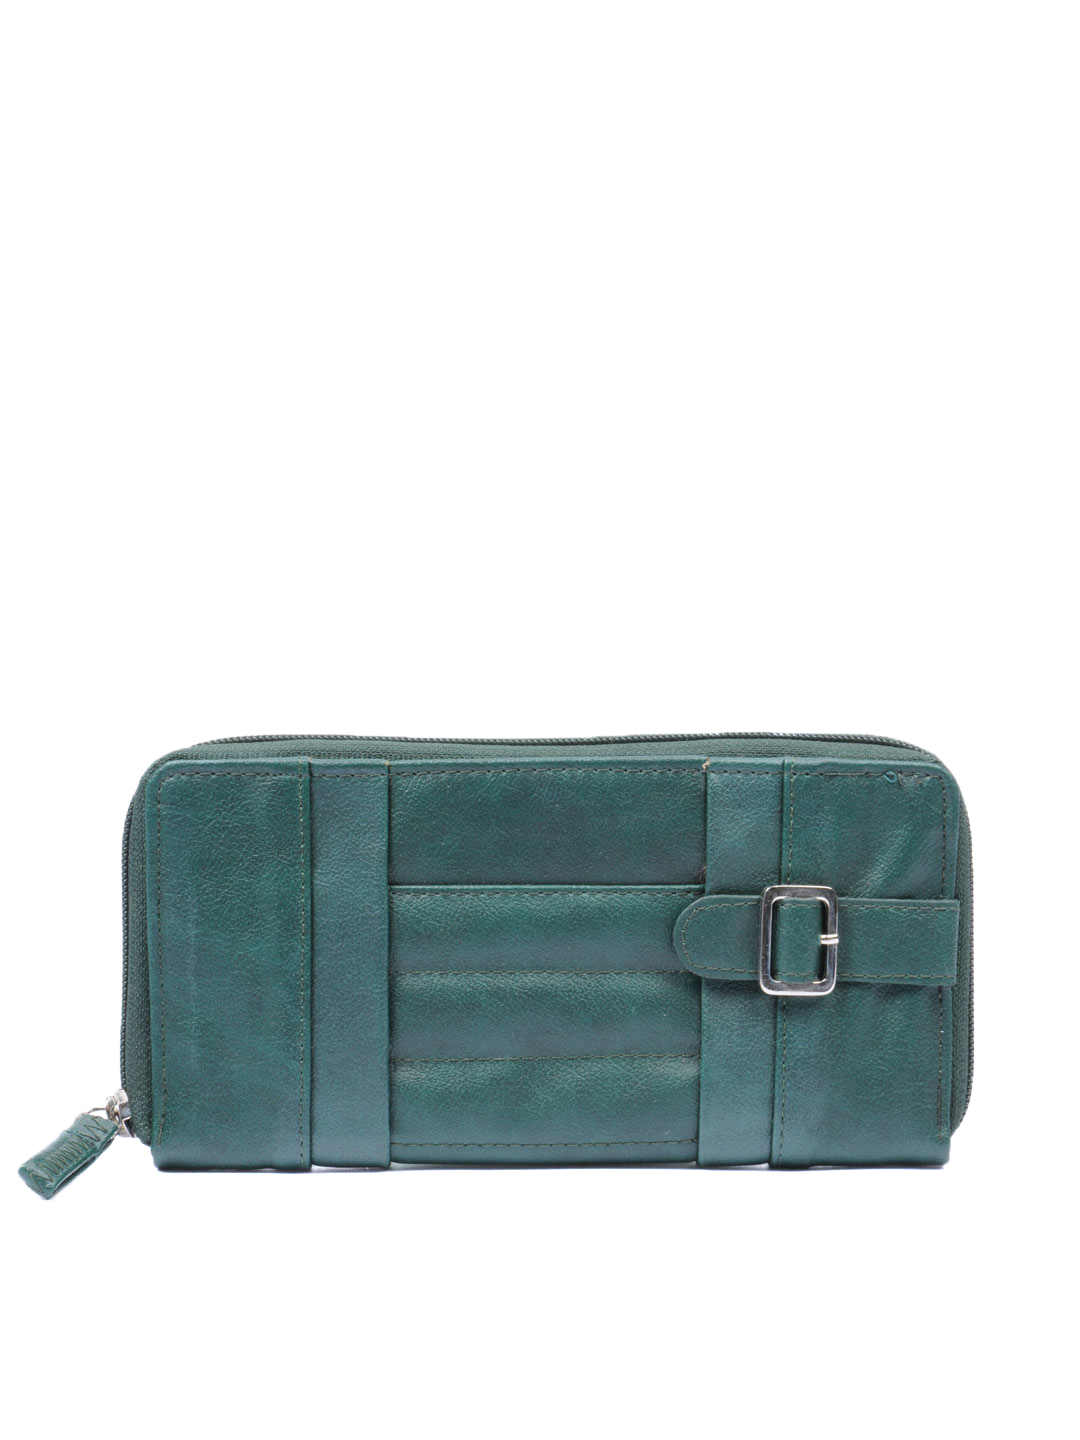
Baggit Women Green Wallet
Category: Accessories / Wallets / Wallets
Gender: Women
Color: Green
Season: Summer 2012
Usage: Casual